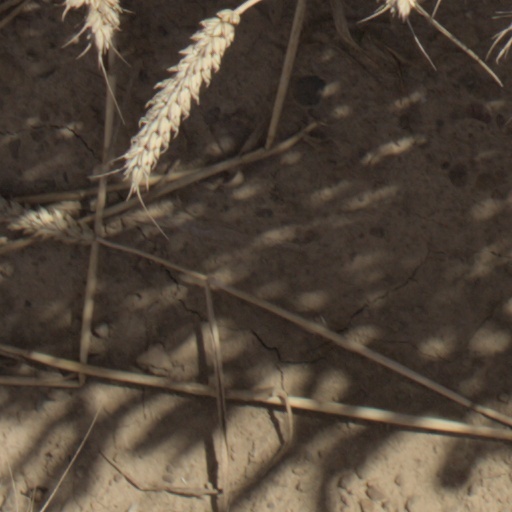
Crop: wheat